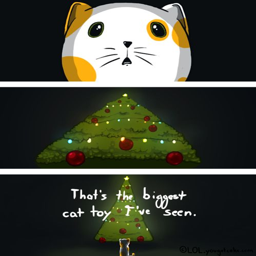
having a christmas tree and pets can be troublesome .